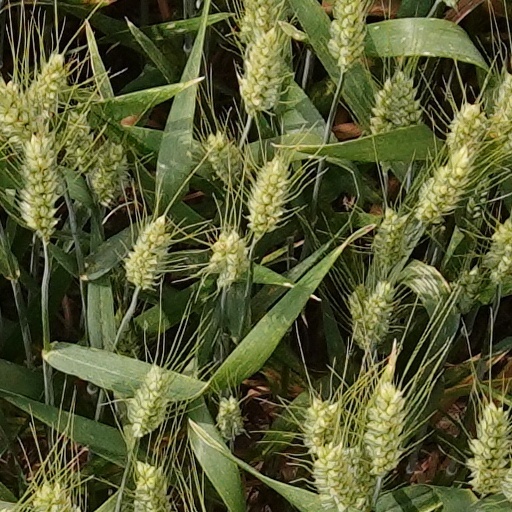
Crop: wheat